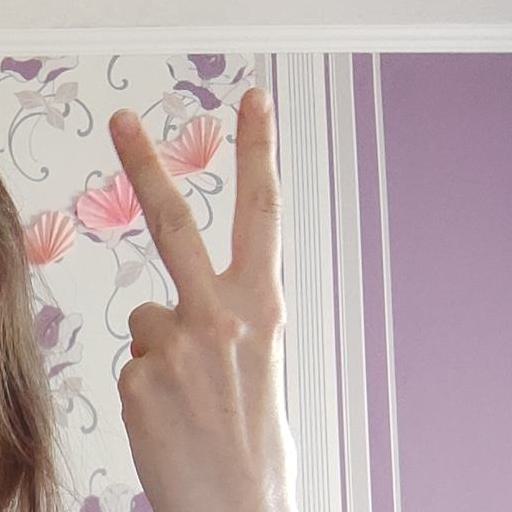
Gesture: peace_inverted